John McDonough (sports executive)

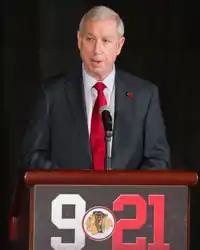
McDonough in 2011

John McDonough (born May 19, 1953) is an American sports executive who specialized in marketing. He spent two decades with the Chicago Cubs, serving as president from 2006 to 2007. In 2007, he left the Cubs to become president of the Chicago Blackhawks. On June 1, 2011, McDonough was promoted to president and CEO of the Blackhawks, serving until he was released on April 27, 2020. During his tenure leading the front office of the Blackhawks, the team won three Stanley Cups.